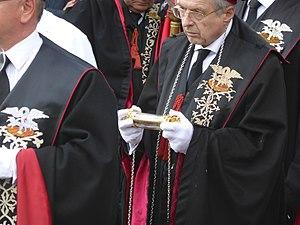
Procession du Saint-Sang à Bruges en mai 2015
La Confrérie noble du Saint-Sang à Bruges, fondée peu après 1400, est la plus ancienne confrérie religieuse belge. Elle emmène lors de la Procession du Saint-Sang chaque année au mois-de mai et en commémoration du retour de la deuxième croisade de Thierry d'Alsace accompagné de Léonus; Abbé de l'Abbaye Saint-Bertin à Saint-Omer, qui avaient ramené la relique du Saint Sang rapportée de Terre sainte, relique transmis par Baudouin III de Jérusalem.
Les confréries sont, à l'origine et dans le monde occidental, des groupements de laïcs chrétiens fondés en vue de favoriser une entraide fraternelle ou pour animer et développer une tradition religieuse spécifique. Cette forme d'association à base religieuse et à but profane remonte à l'Antiquité, comme l'atteste par exemple le Testament du Lingon; elles prennent un grand développement dans les nations chrétiennes au Moyen Âge. Elles existent aussi, ailleurs, dans le monde et en particulier en Afrique sub-saharienne.